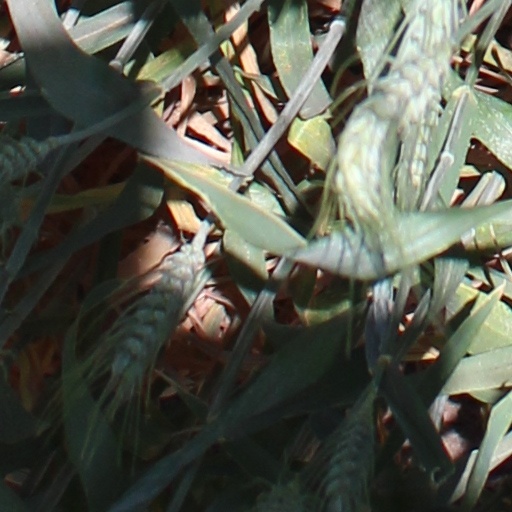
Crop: wheat